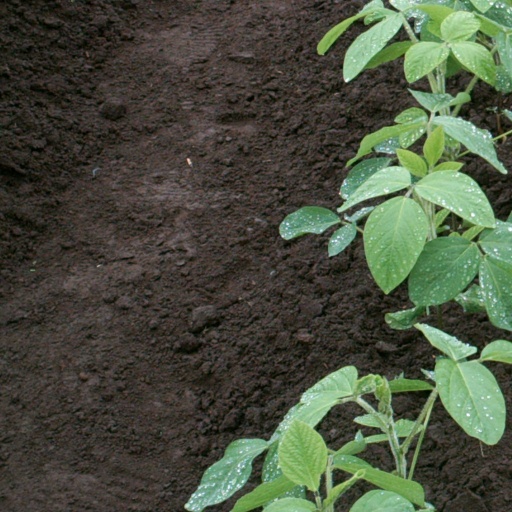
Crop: soybean